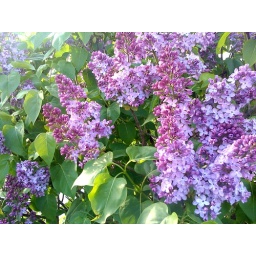
Some flowers in the butterfly garden